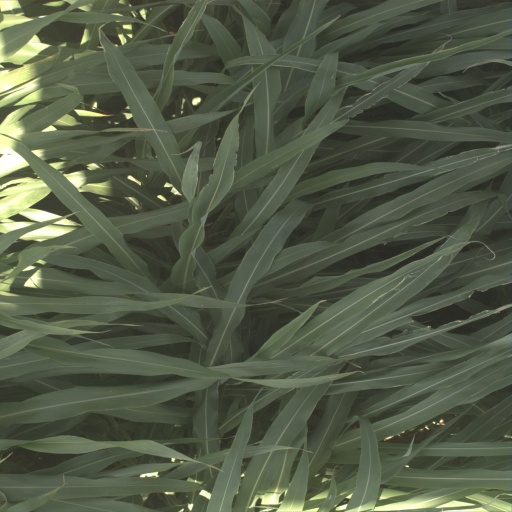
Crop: sorghum